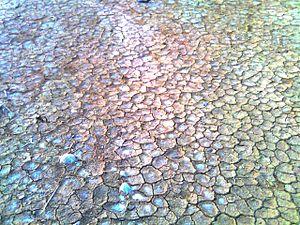
Le sol du Chott El Hodna
Le chott el Hodna est un lac salé endoréique du nord-est de l'Algérie. Il est le deuxième plus grand lac d'Algérie et donc l'un des plus grands d'Afrique du Nord.